Palletoori Monagadu

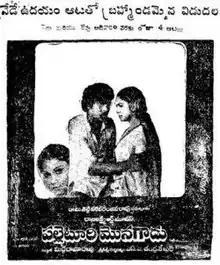
Theatrical release poster

Palletoori Monagadu is a 1983 Telugu-language film directed by S. A. Chandrasekhar and produced by Midde Rama Rao. The film stars Chiranjeevi and Radhika Sarathkumar and was a remake of director's own Tamil film "Nenjile Thunivirunthal". The film had musical score by K. Chakravarthy. It was a commercial success.